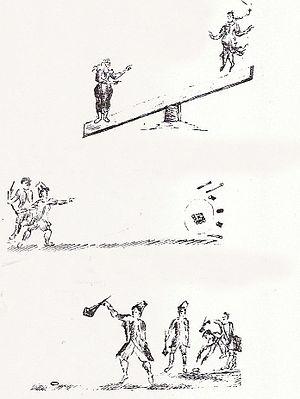
Croquis de voyage de Jacques Jubé
Jacques Jubé, parfois appelé Jubé de la Cour, né le 26 mars 1674 à Vanves et mort le 19 décembre 1745 à Paris, est un prêtre janséniste et appelant français. Il s'est fait connaître dans sa jeunesse, sous la Régence, par ses réformes liturgiques dans la paroisse d'Asnières et son activité de polémiste. Il a vécu en exil la seconde moitié de son existence, principalement aux Pays-Bas où il a publié l'essentiel de son œuvre. Mais ce sont surtout les trois années qu'il a passées en Russie sous les règnes de Pierre II et d'Anne Iʳᵉ, qui ont attiré l'attention de ses contemporains et celle de son principal biographe, l'historien Michel Mervaud. Jubé a résidé à Moscou en qualité de chapelain de la princesse Irina Dolgorouki, nouvellement convertie au catholicisme, et de précepteur de ses enfants. Il avait à cœur de rapprocher l'Église russe orthodoxe et l'Église catholique romaine. Le décès prématuré du jeune tsar Pierre II a mis un terme brutal à ses projets. Expulsé en 1732 par la tsarine Anne, il a ramené de Russie de nombreux souvenirs qu'il a consignés par écrit dans un ouvrage intitulé : La religion, les mœurs, et les usages des moscovites.